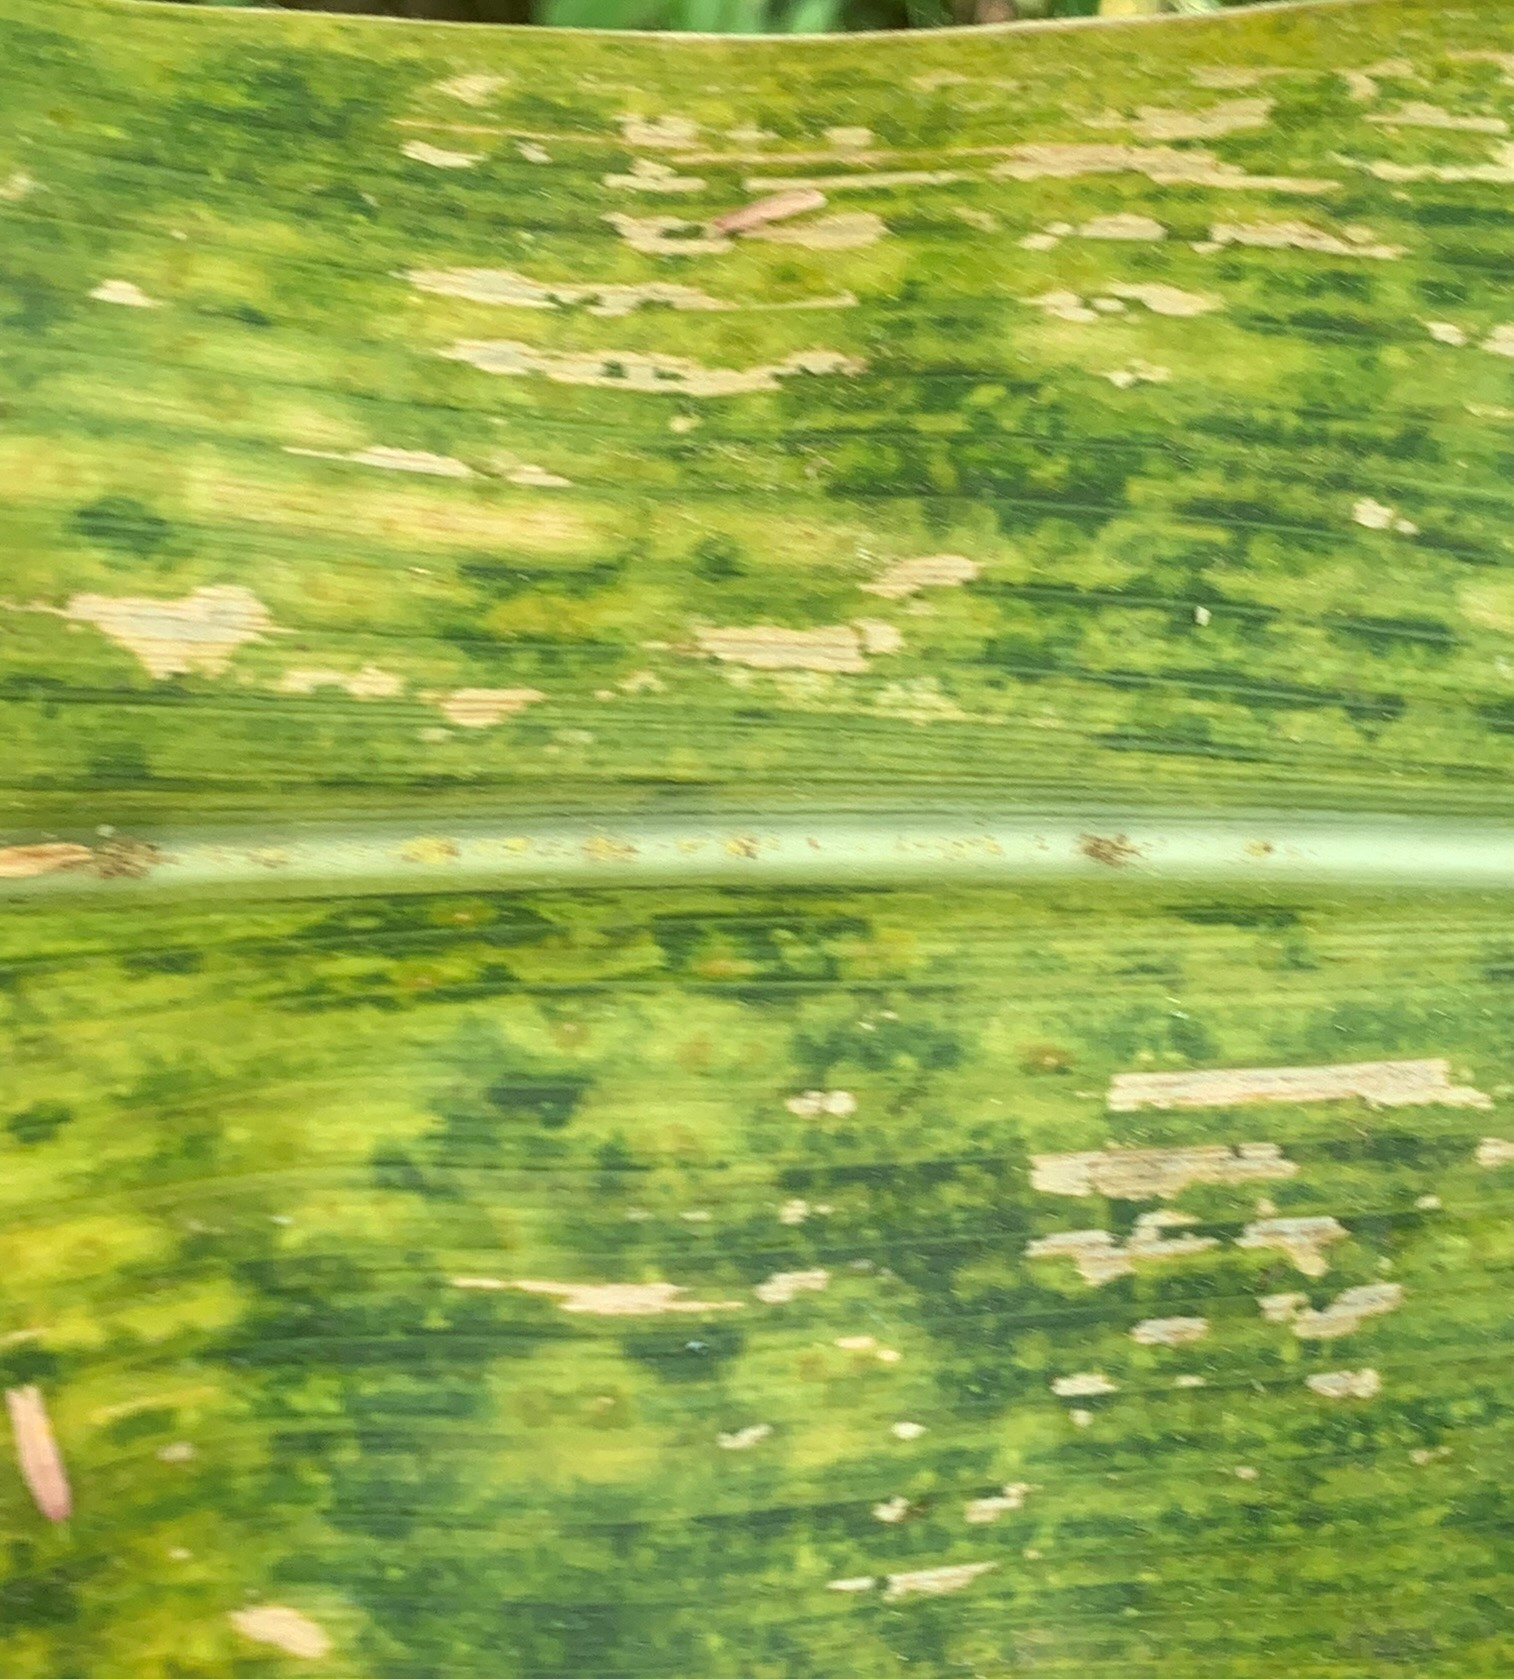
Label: MLN